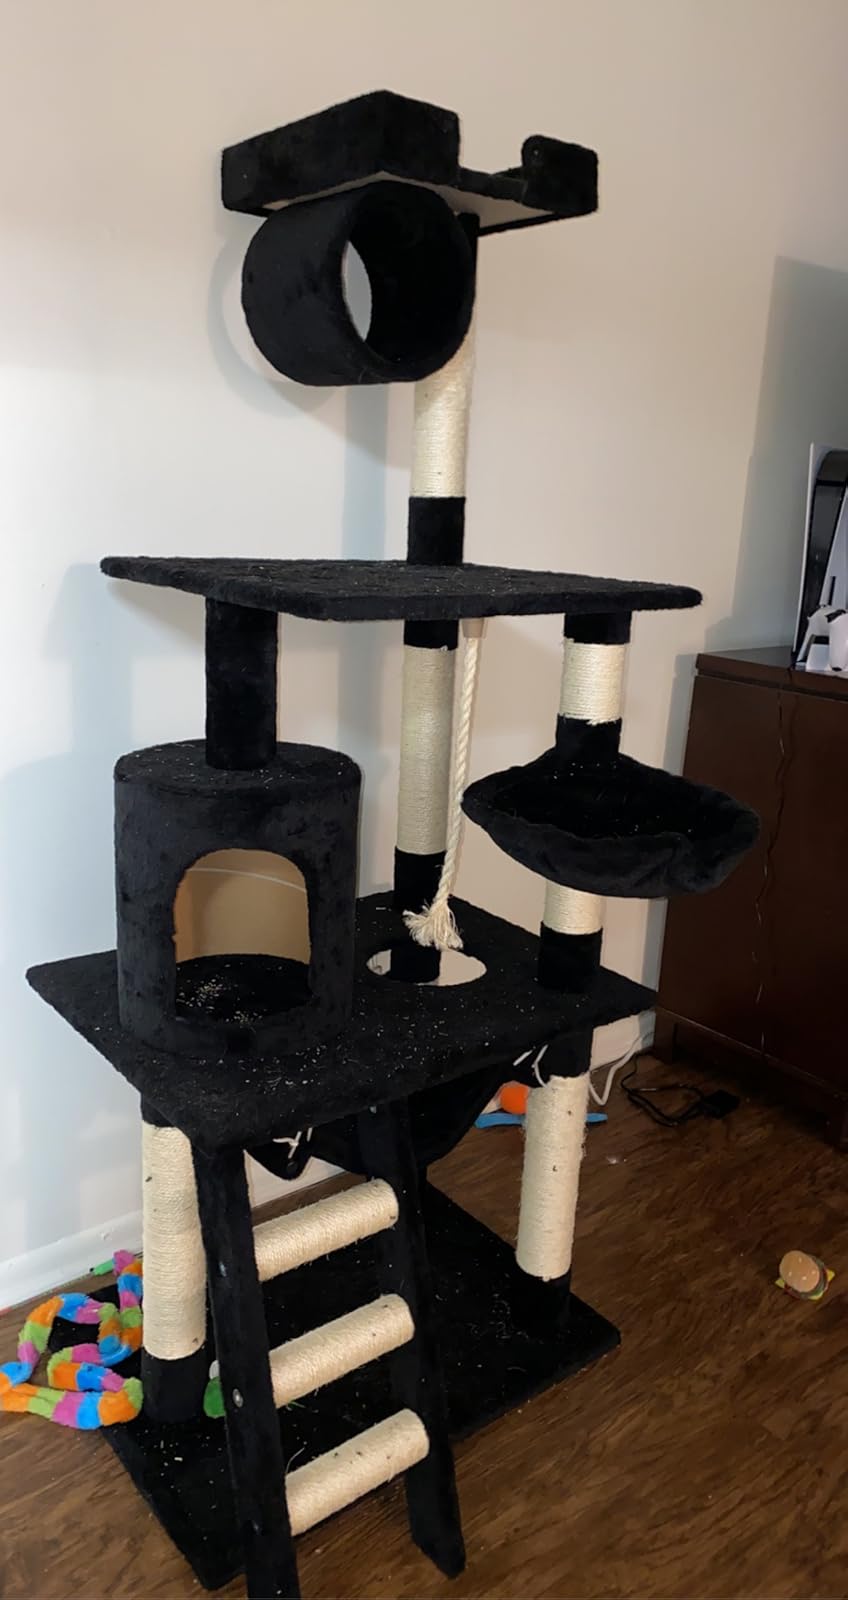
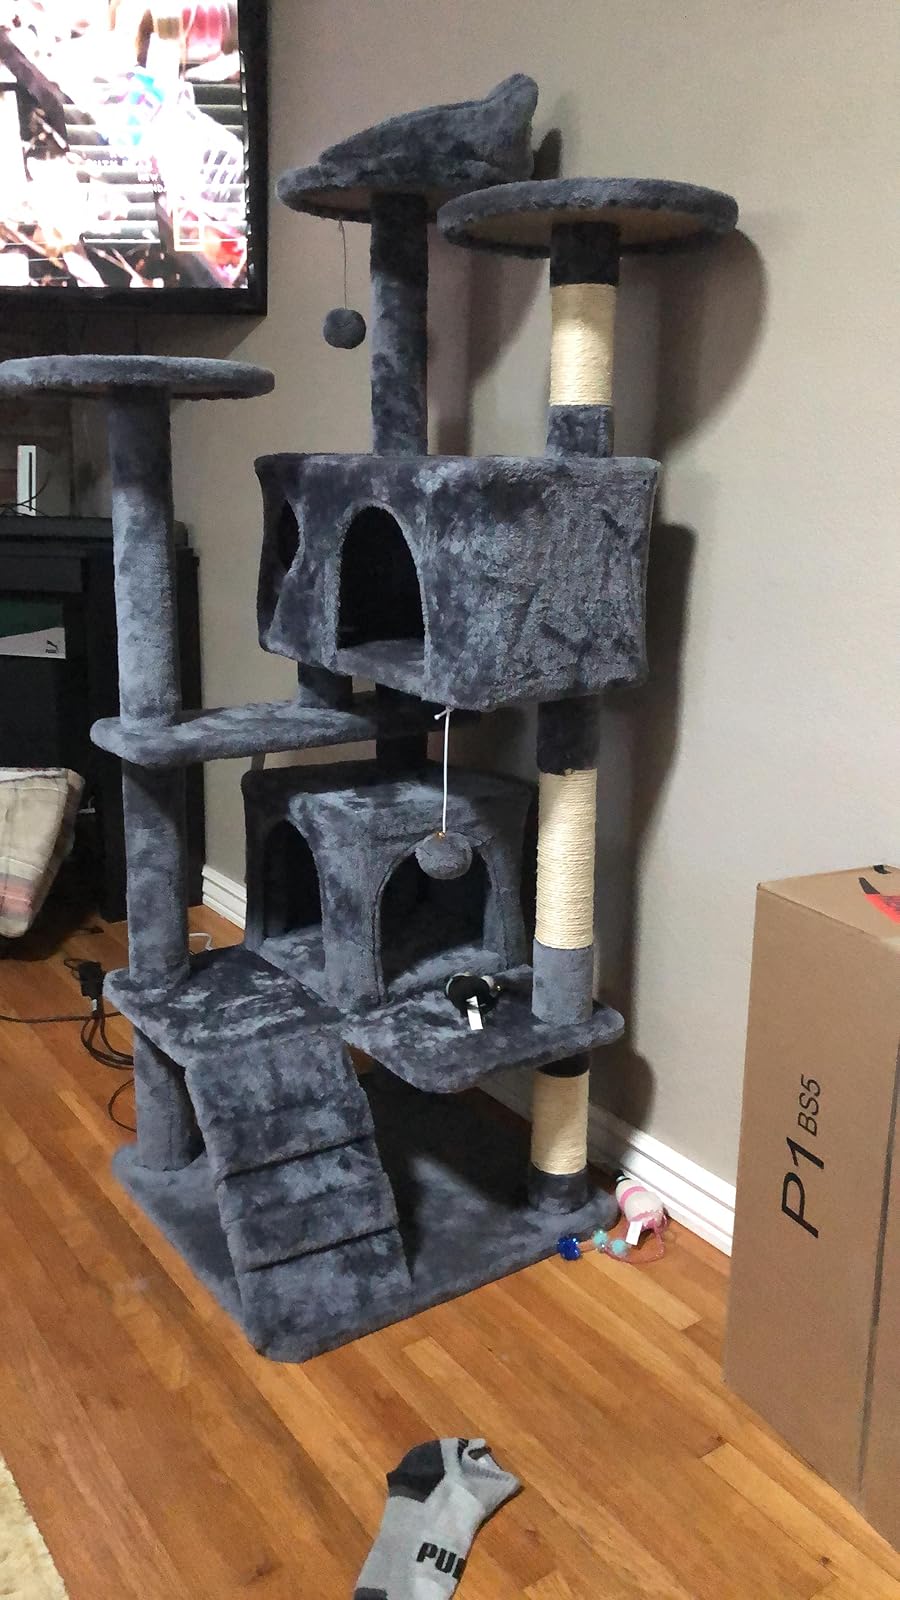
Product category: items_cat tree
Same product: no